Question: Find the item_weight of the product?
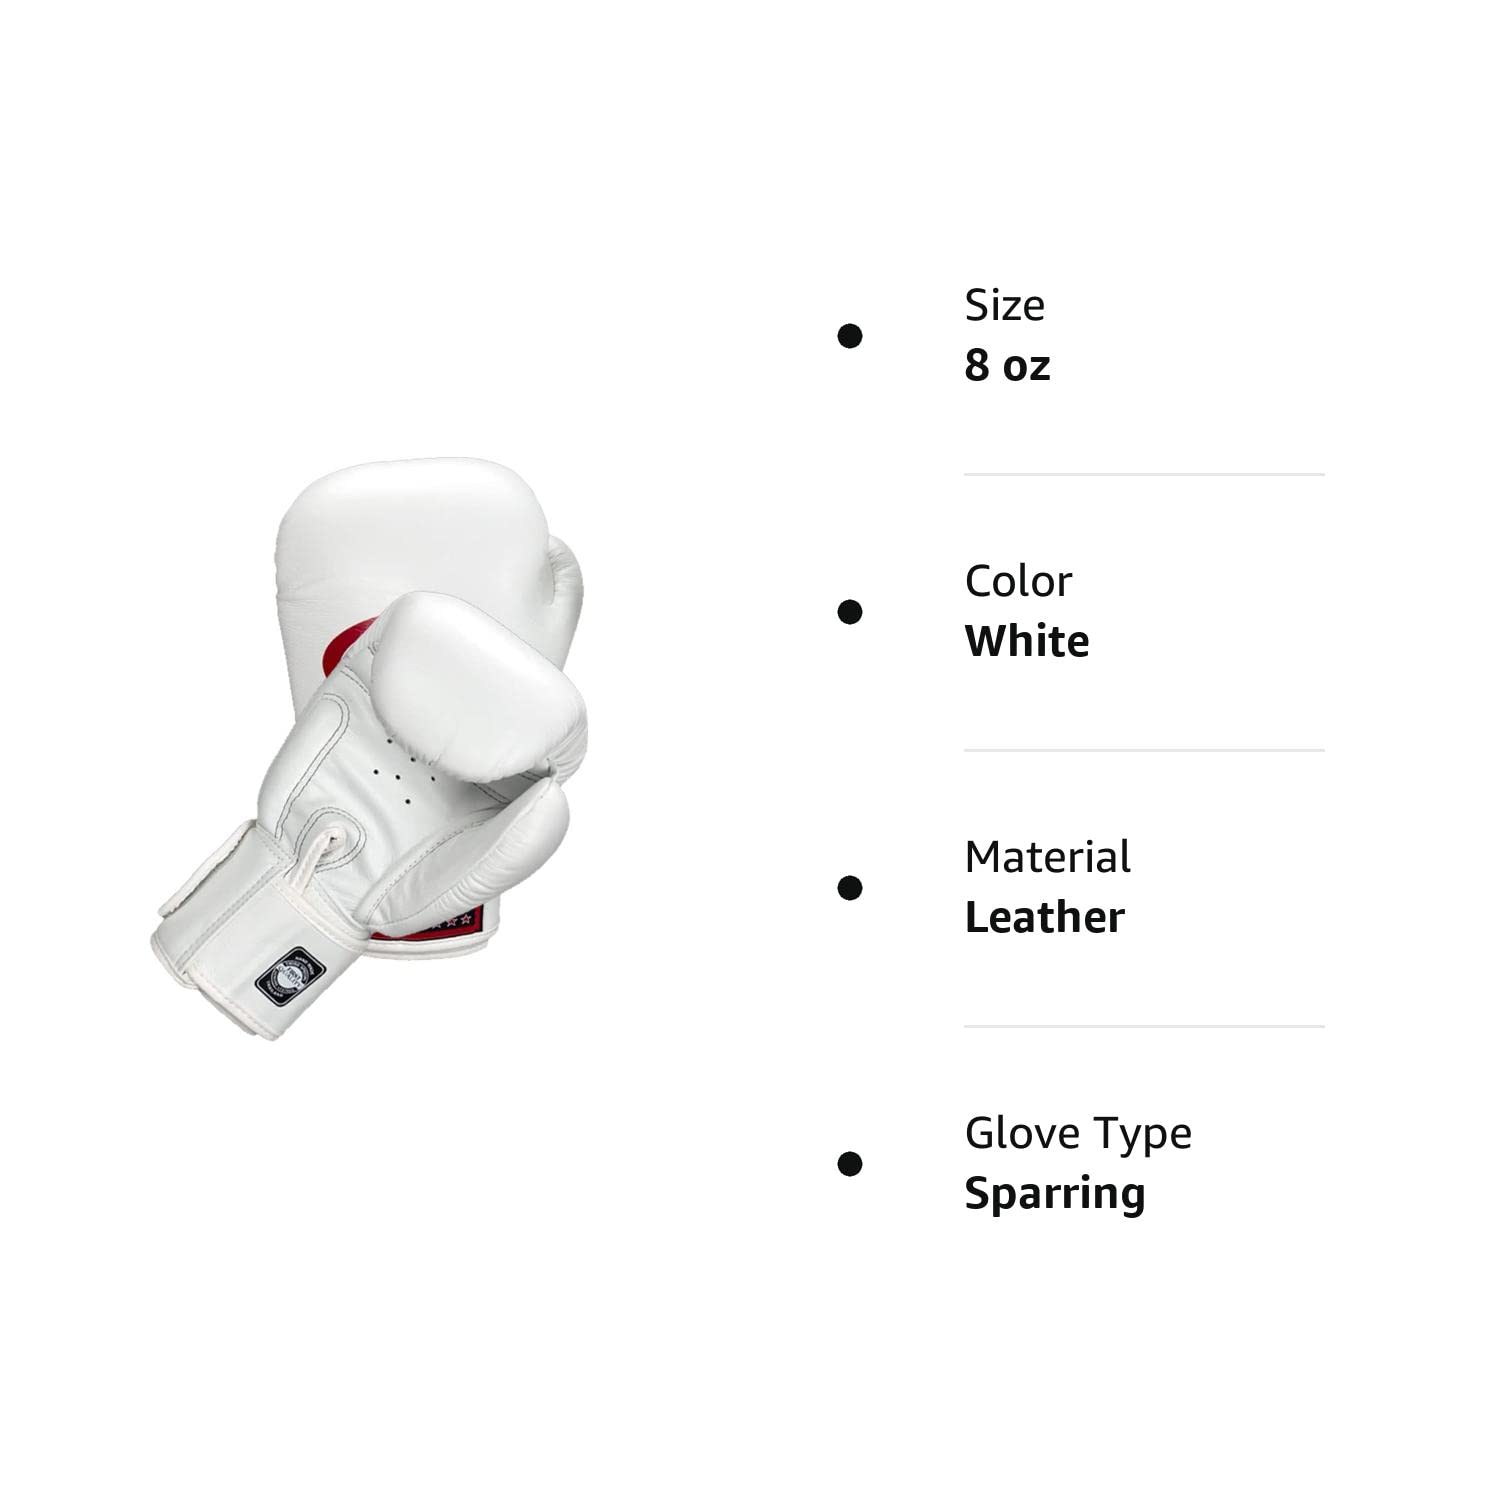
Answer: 8.0 ounce